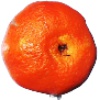
Label: Clementine 1